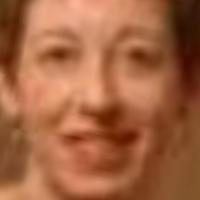
Age group: age 21-30